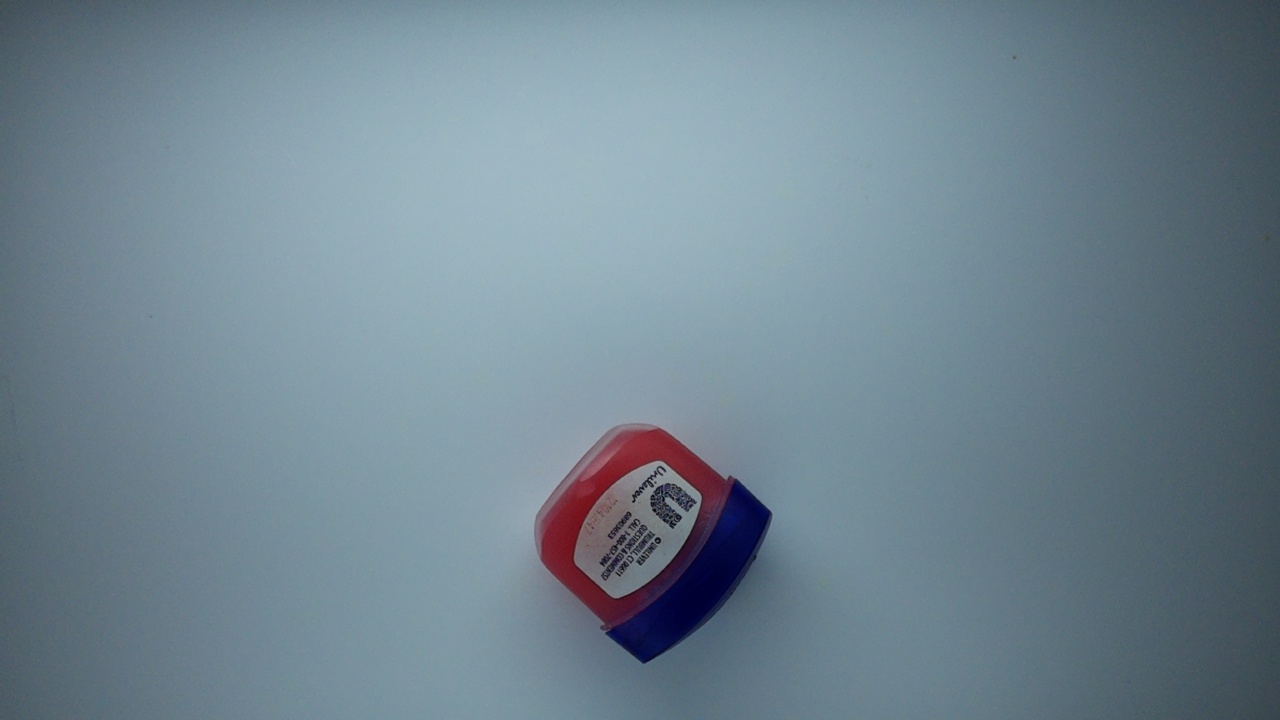
Label: trash